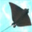
Label: ray